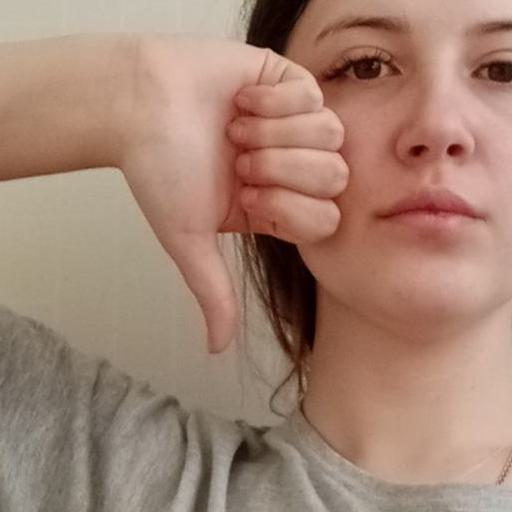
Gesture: dislike